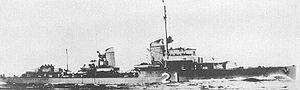
Le Desaix est un contre-torpilleur français. Il s'agit d'un ancien destroyer de la Kriegsmarine du nom de Paul Jacobi de classe Type 1934A, une classe de destroyer construite entre 1935 et 1938. La France s'en empare en 1945 comme prise de guerre.
La classe Type 1934A est une classe de douze destroyers de la Kriegsmarine construite après la fin de la Première Guerre mondiale.